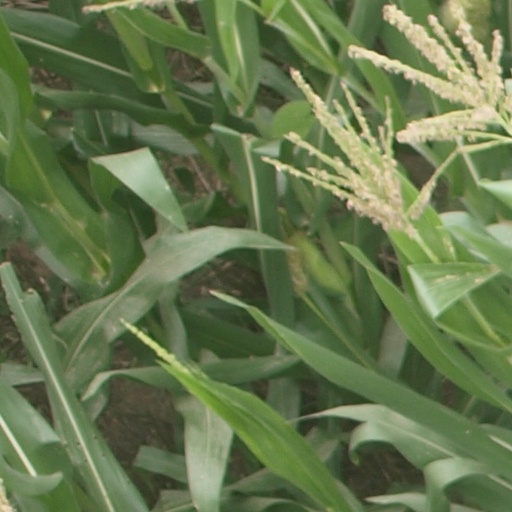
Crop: maize; corn